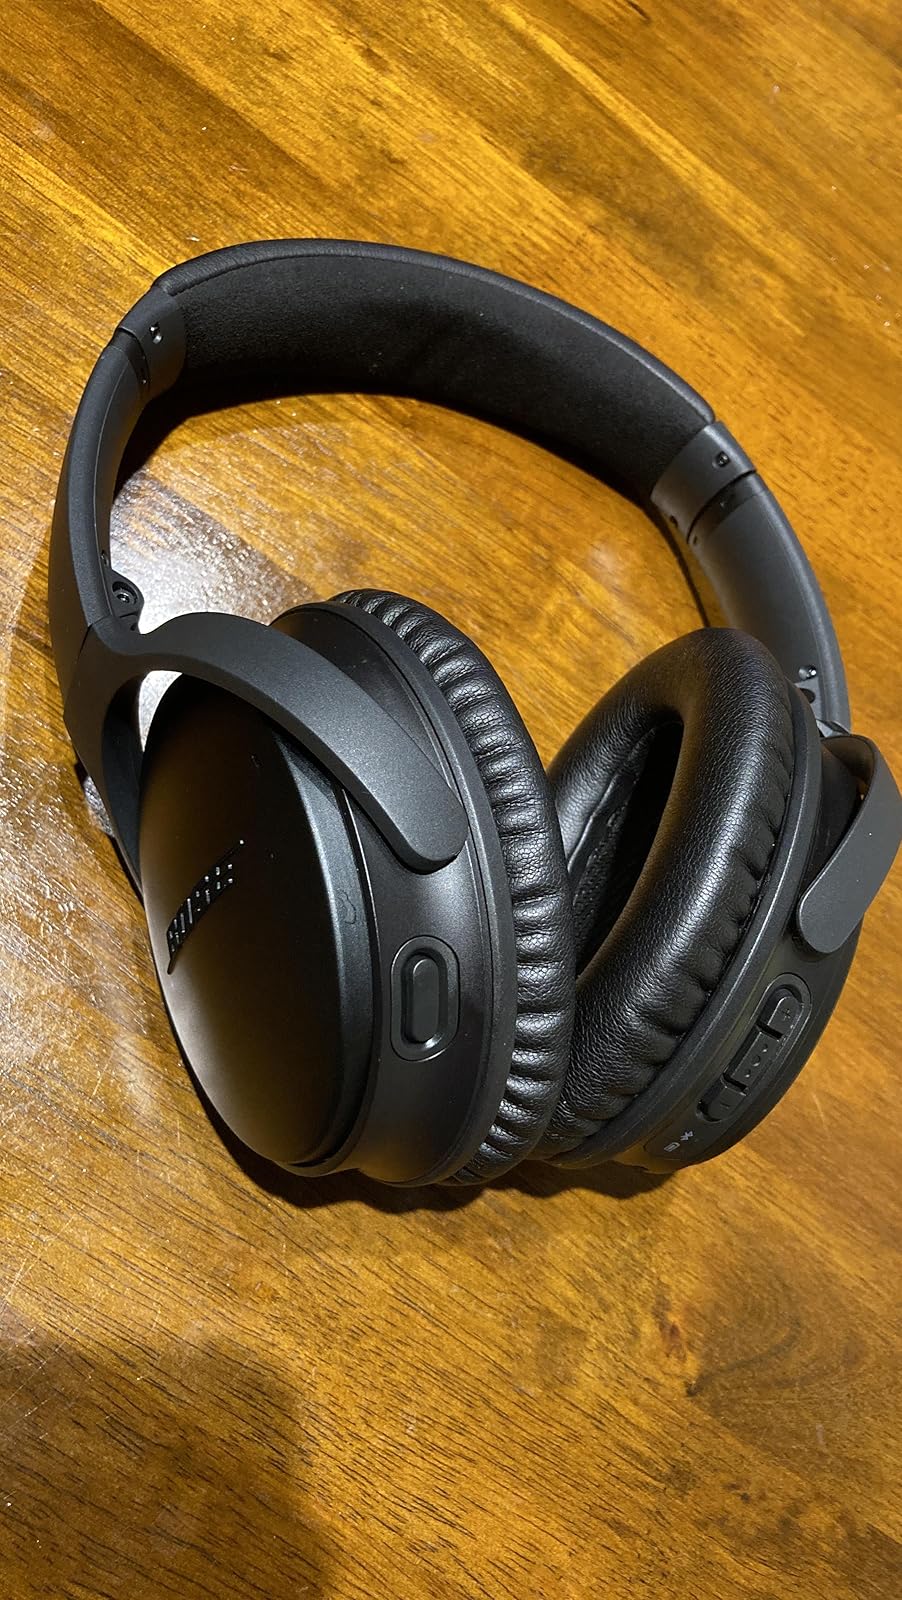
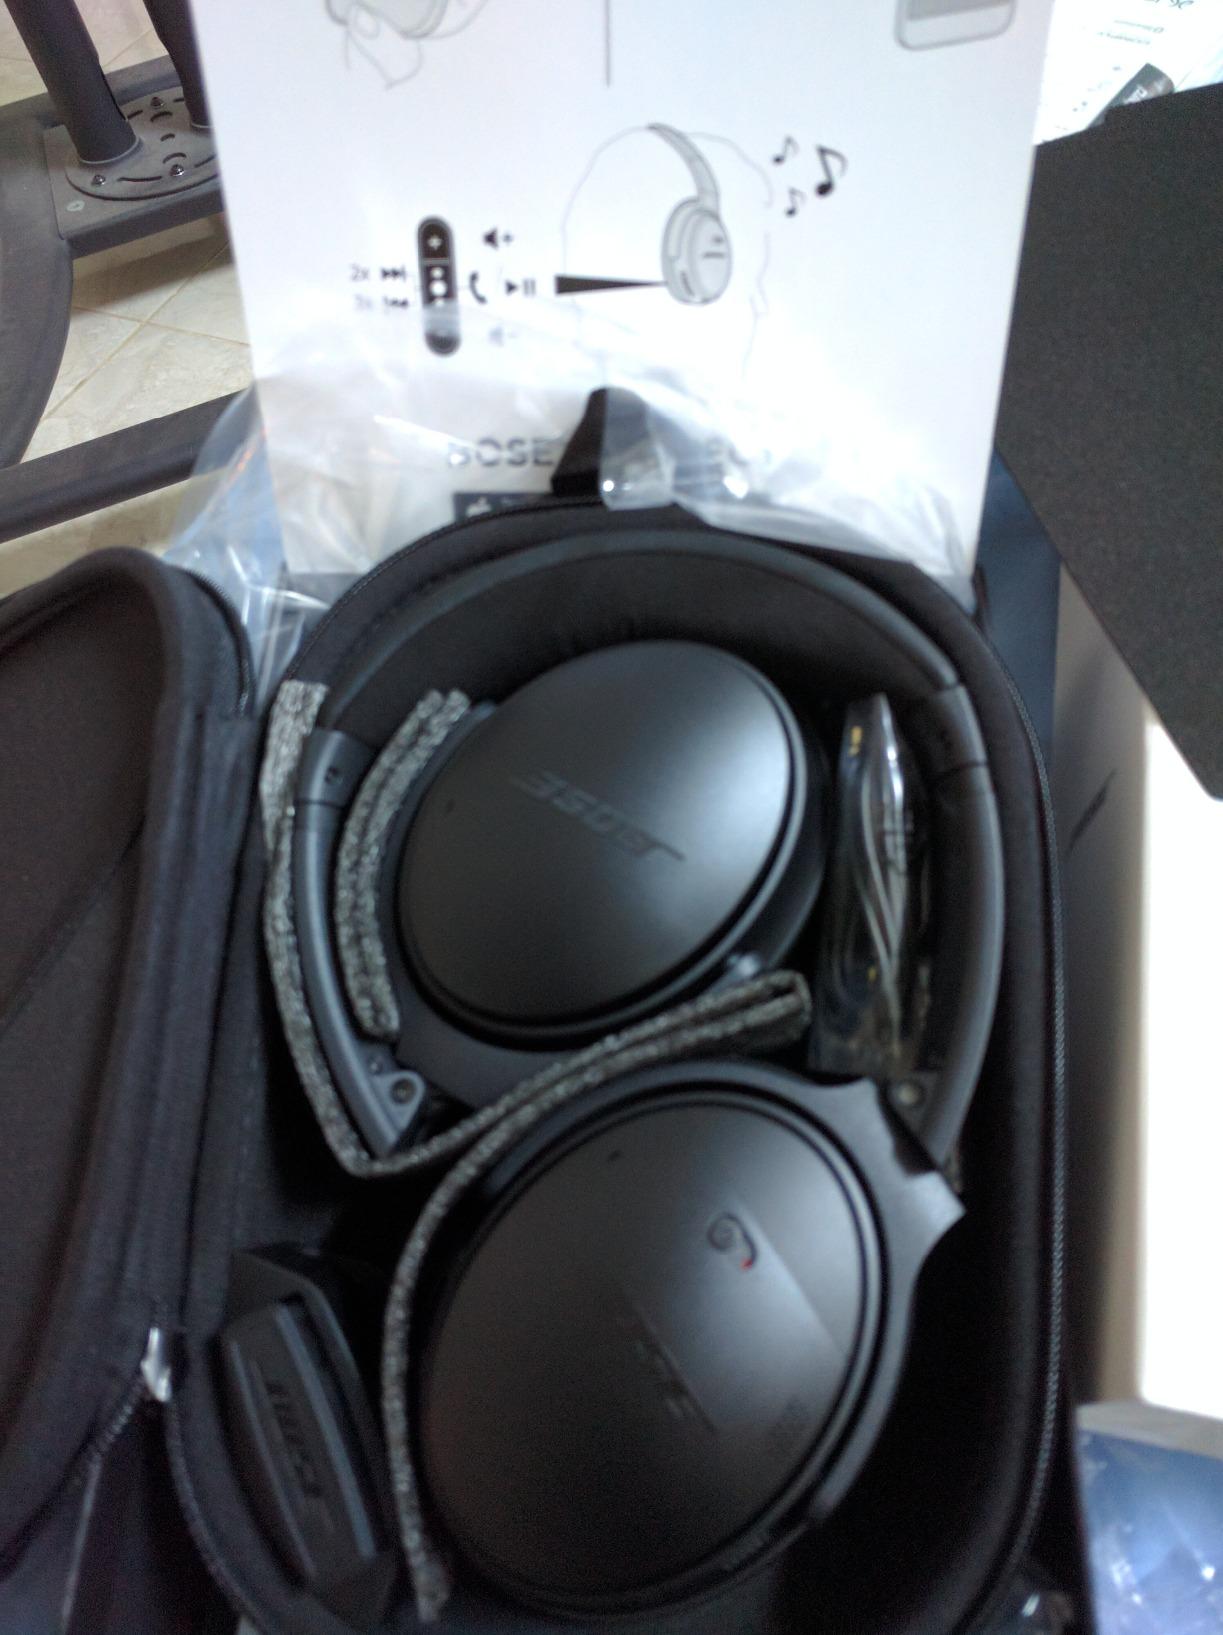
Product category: headphones
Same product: yes